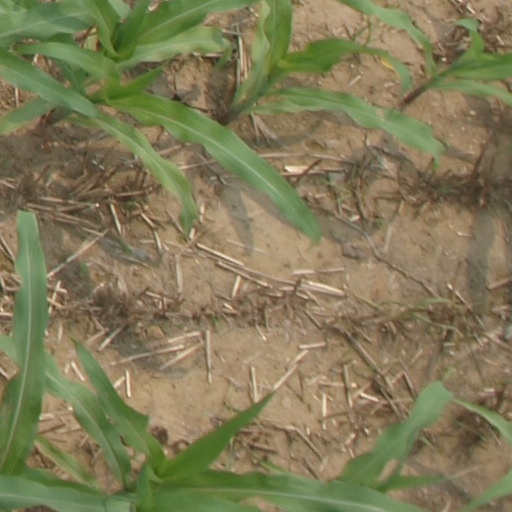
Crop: maize; corn